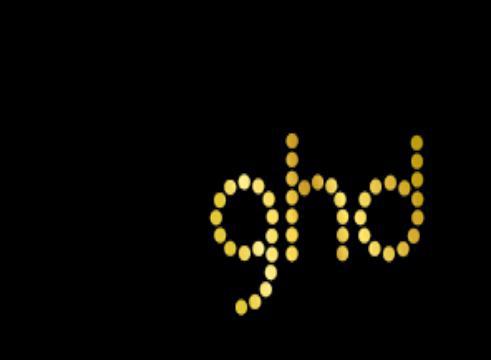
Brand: ghd
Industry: Necessities